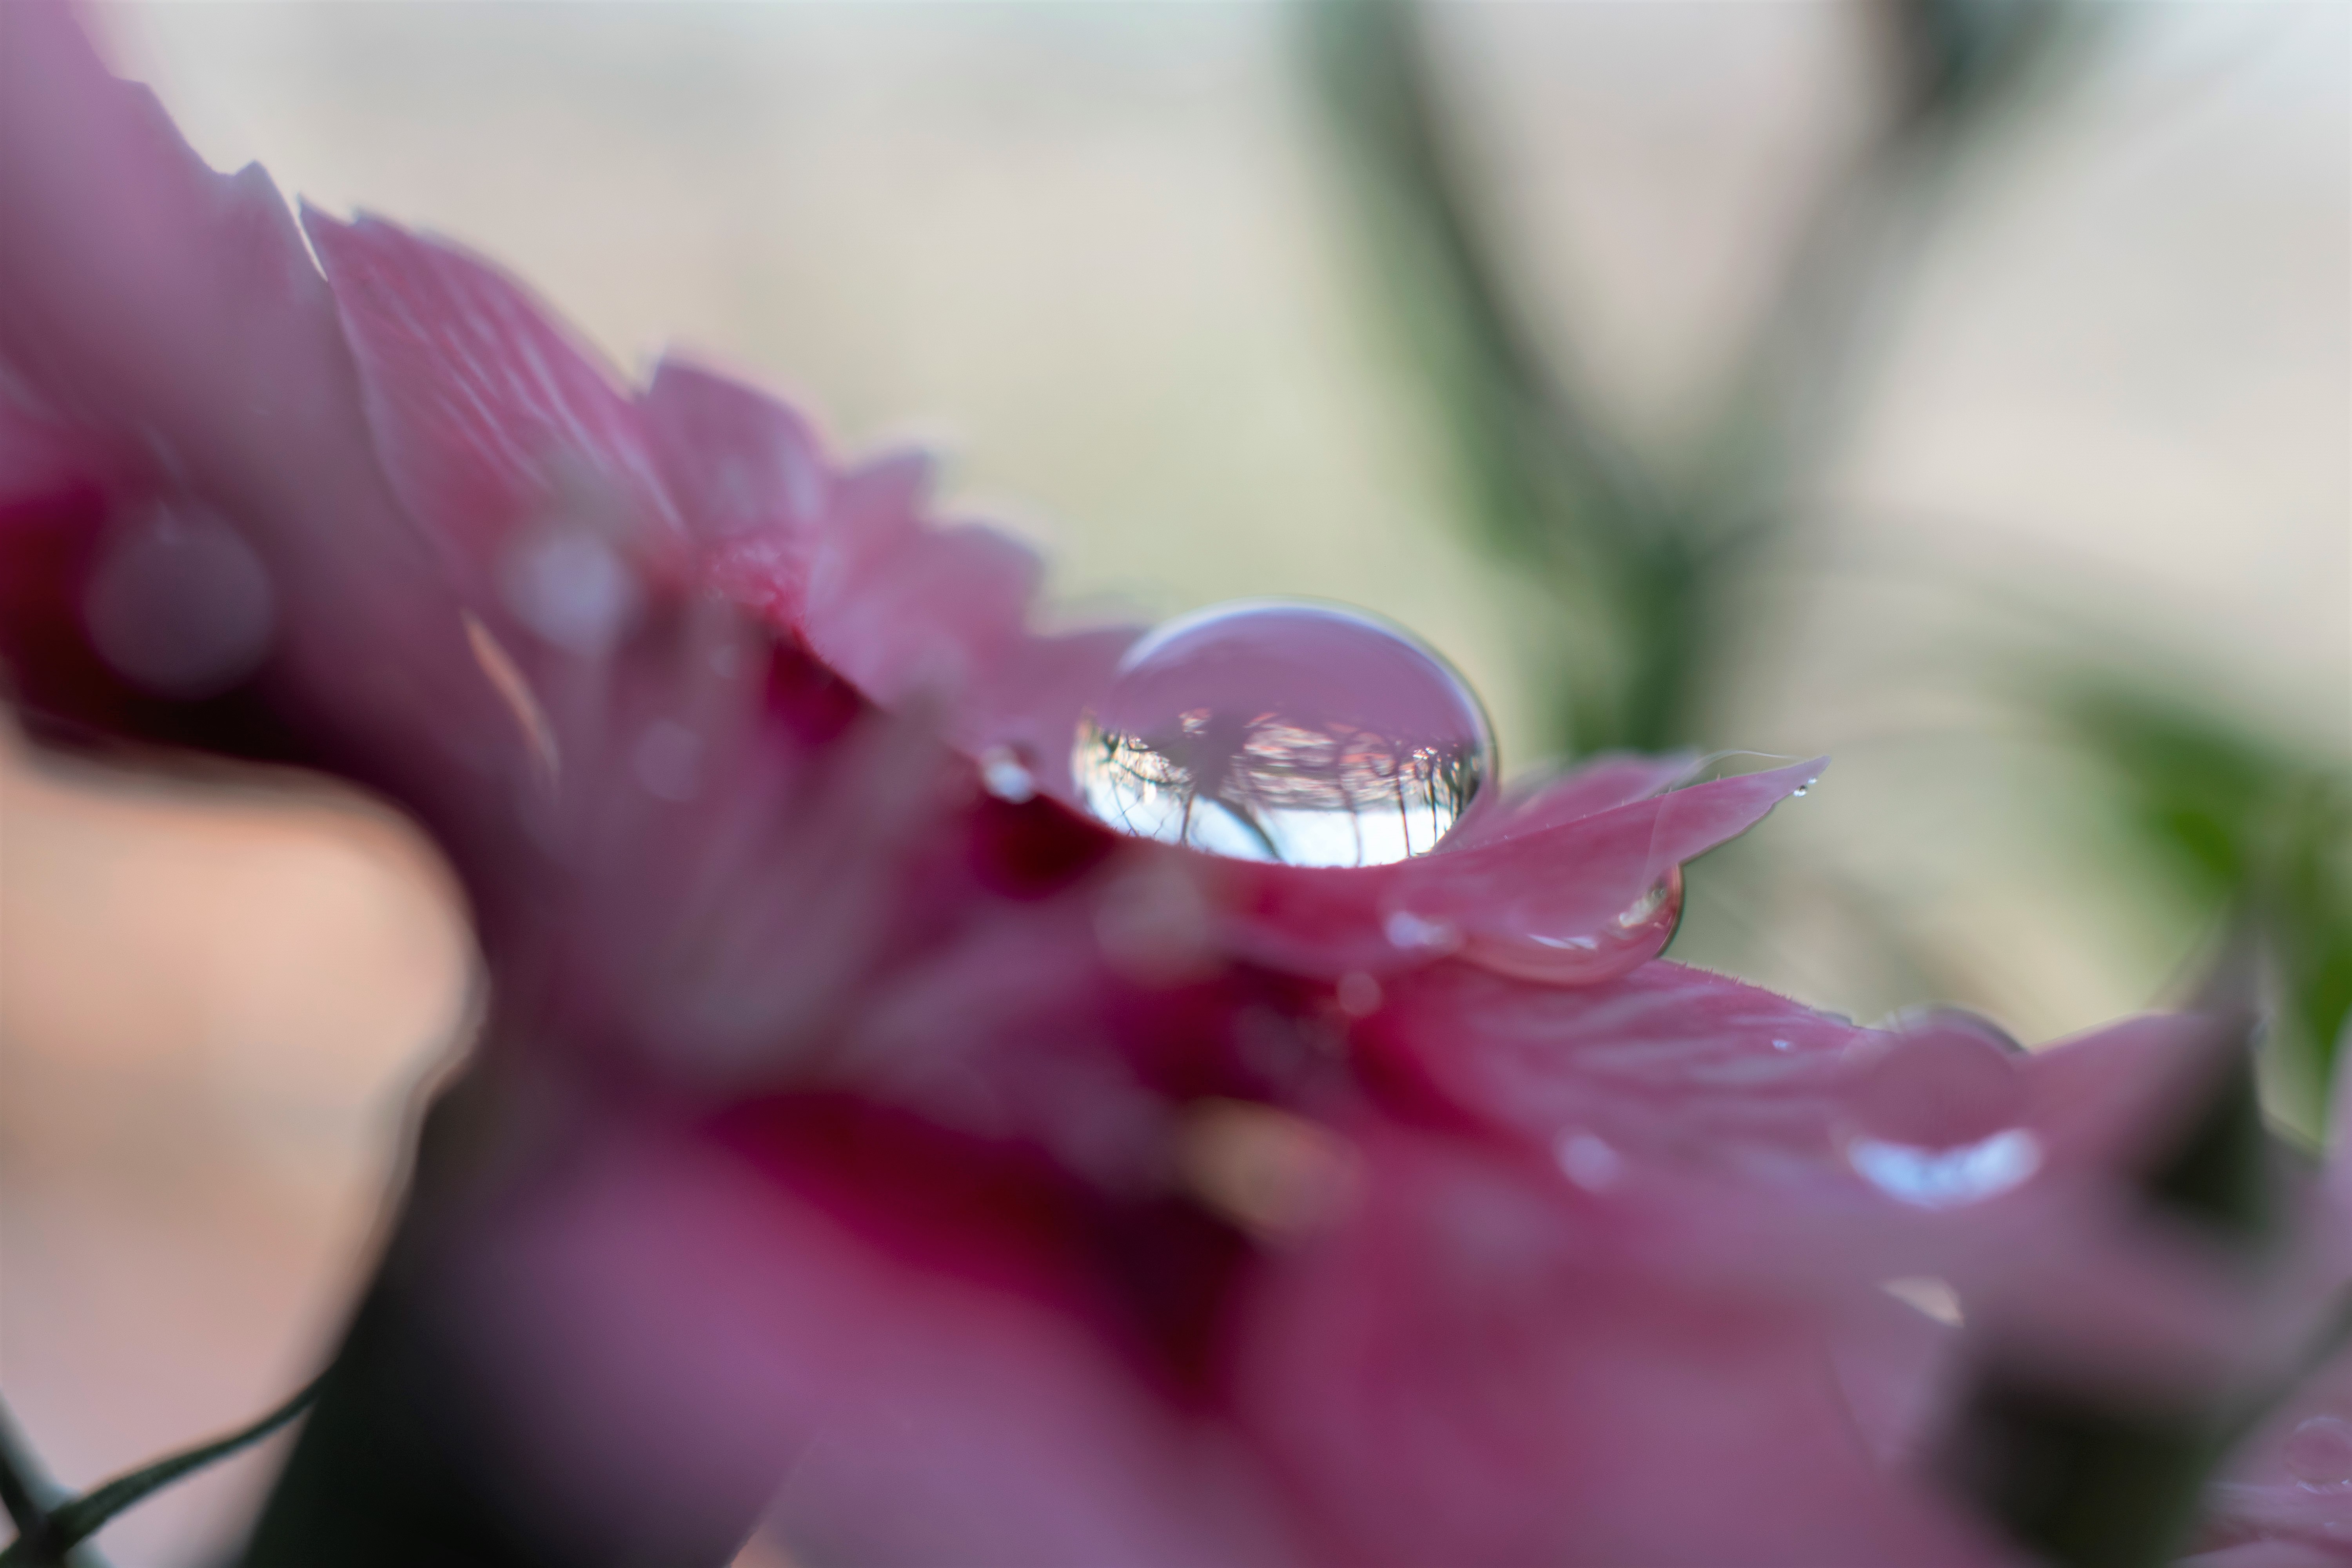
water drop, flower, petal, pink, nature, spring, wet, plant, refletion, purple, water, liquid, violet, terrestrial plant, moisture, magenta, blossom, flowering plant, annual plant, herbaceous plant, grass, rose family, close up, dew, rose order, macro photography, drop, shrub, garden roses, happy, liquid bubble, plant stem, pollen, bud, wildflower, pink family, peony, lily family